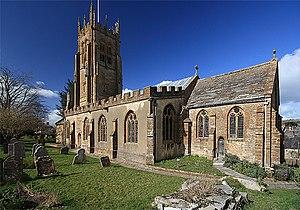
Beaminster est une ville et une paroisse civile située dans le comté du Dorset en Angleterre à environ 24 km de la ville de Dorchester. En 2013, sa population était de 3 100 habitants.